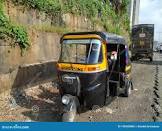
Vehicle type: Auto Rickshaws